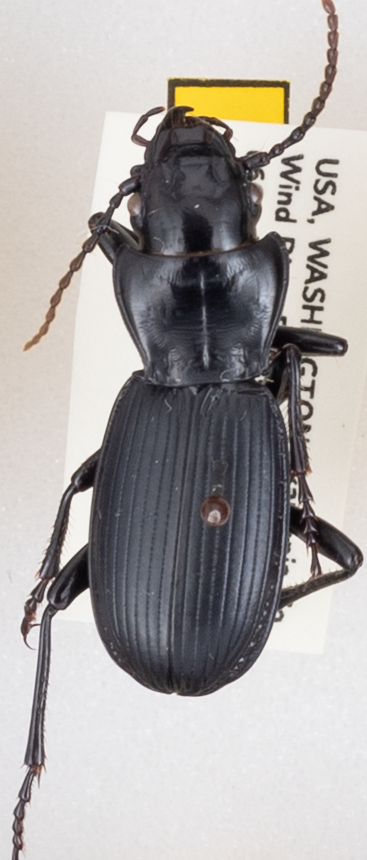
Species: Pterostichus lama
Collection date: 2019-07-30
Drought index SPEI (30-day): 0.156
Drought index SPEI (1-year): -1.45
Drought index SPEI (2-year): -2.09